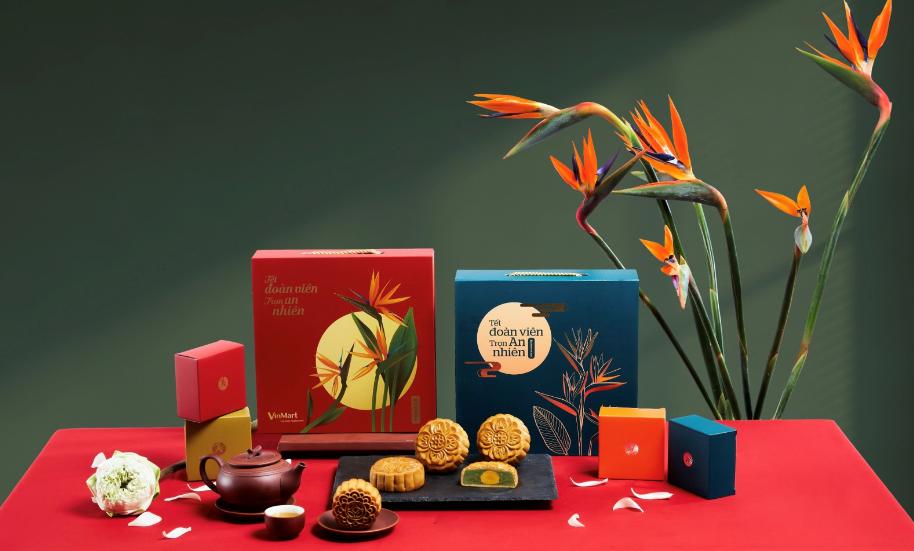
có nhiều hộp quà xuất hiện ở trên chiếc bàn màu đỏ